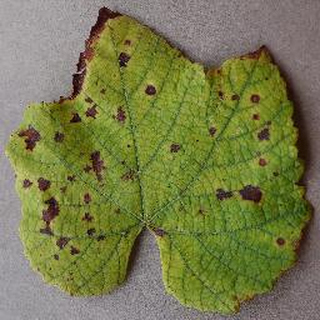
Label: grape_leaf_blight